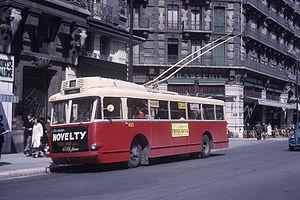
Le Renault Vétra VBR n°625 de la SGTE.
Les Trolleybus de Grenoble ont succédé aux tramways à la fin des années 1940. Après un important développement, ils ont disparu le 24 juin 1999.